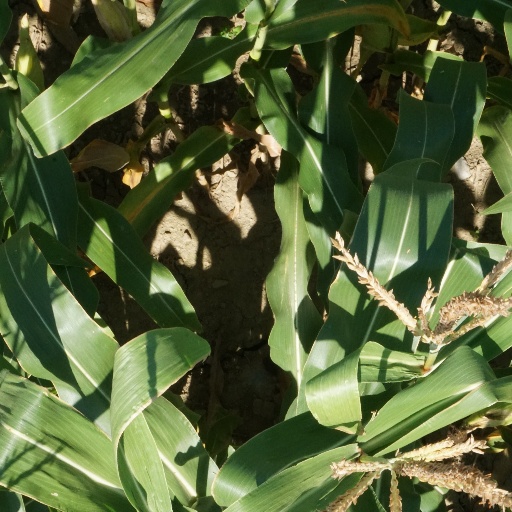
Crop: maize; corn